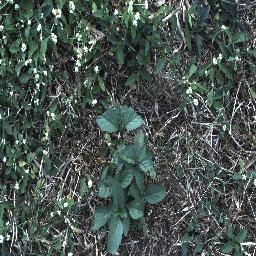
Label: snake_weed